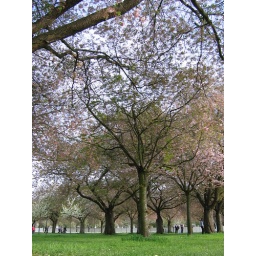
Some trees in the garden of the castle of Schwenzingen (I hope it's writtn in the right way) near Heidelberg